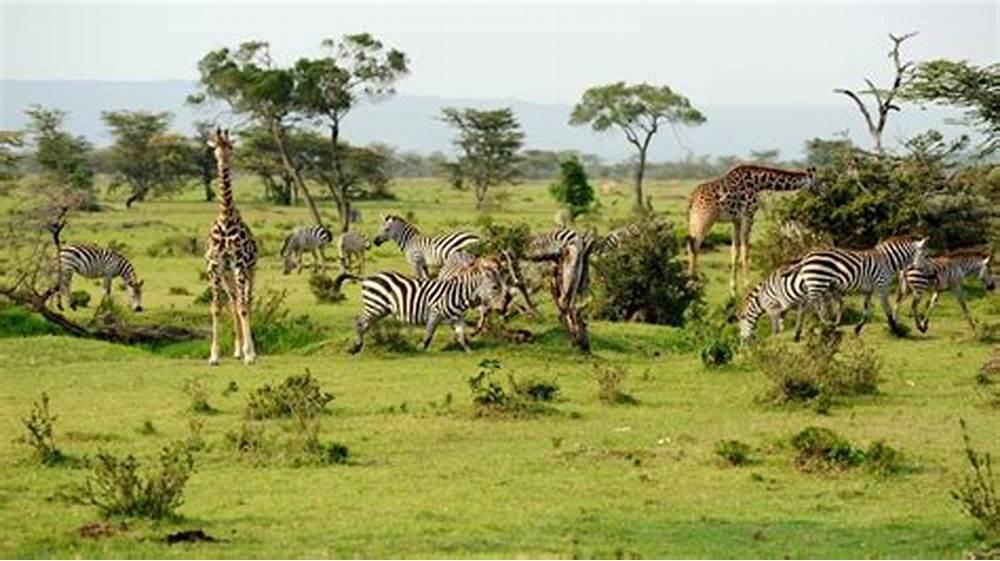
Eneo la wazi mfano wa shamba lililopangiliwa katika safu zilizonyooka zenye mimea wina ya zao la mahindi, ikiashiria kuwa ni eneo litumikalo kwa ajili ya kilimo cha mbegu.